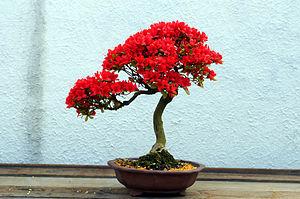
L'Arboretum national des États-Unis est un arboretum situé à Washington et exploité par le département de l’Agriculture des États-Unis du Service de recherche agricole en tant que division du Centre de recherche agricole Henry A. Wallace Beltsville. Sa création date de 1927 par une loi du Congrès après une campagne menée par le botaniste Frederick Vernon Coville. L'Arboretum national est inscrit au Registre national des lieux historiques.